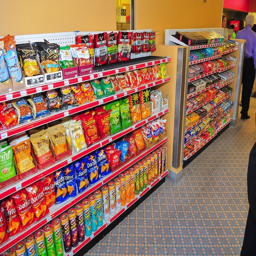
for customers on the run the new area offers snacks for various tastes .